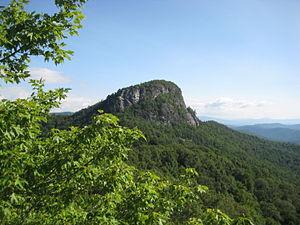
Table Rock est une montagne située dans la partie orientale de la Linville Gorge Wilderness, une partie de la forêt nationale de Pisgah en Caroline du Nord. Elle présente une formation rocheuse unique dans la région et constitue un sommet notable.